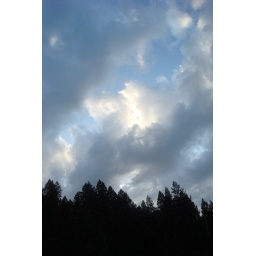
I was so busy looking at the river that I almost missed the lovely clouds in the sky.